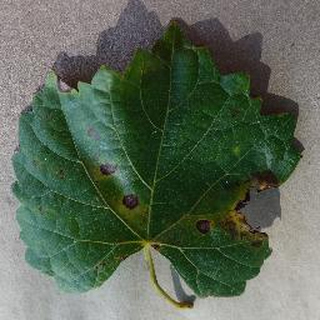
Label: grape_black_rot